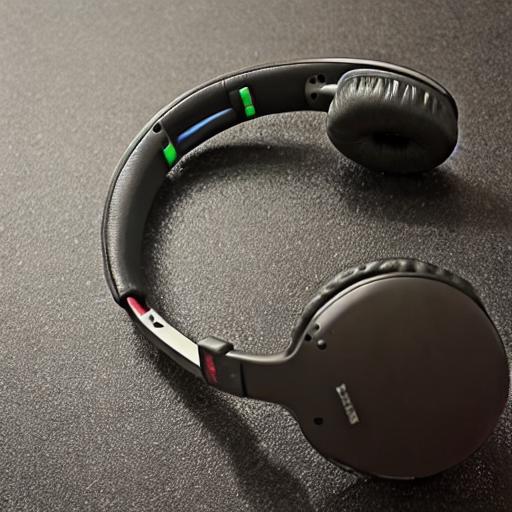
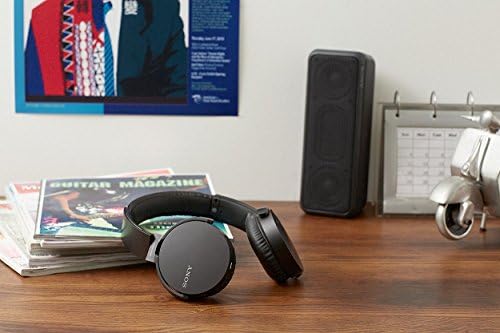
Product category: headphones
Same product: no